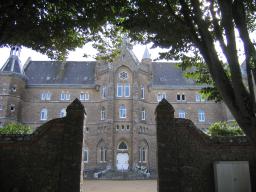
Label: Background_without_leaves